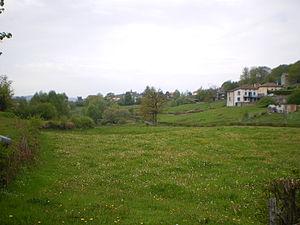
La Ségalassière, Cantal, France
La Ségalassière est une commune française, située dans le département du Cantal en région Auvergne-Rhône-Alpes.